Ski boot

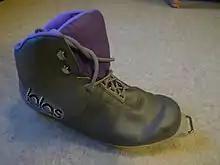
A typical modern cross-country boot, using the original SNS style binding. Compared to downhill, cross-country boots are much simpler and more closely related to their leather ancestors.

Cross-country boots, like all Nordic equipment, attach to the ski usually only at the toe of the boot and are allowed to flex at the ball of the foot similarly to a normal shoe or boot. Cross-country boots generally use one of four attachment systems; NNN (New Nordic Norm), 75mm Nordic Norm ("three-pin" binding, "75NN"), d-ring, or SNS (Salomon Nordic System). A four-pin binding system similar to 75NN used to be popular in the USSR. A new Salomon Pilot binding is now widely used for racing because it uses two connection points so that the skier has more stability and control over the ski. As these boots are intended for travel over generally flat terrain, they are optimized for light weight and efficiency of motion.